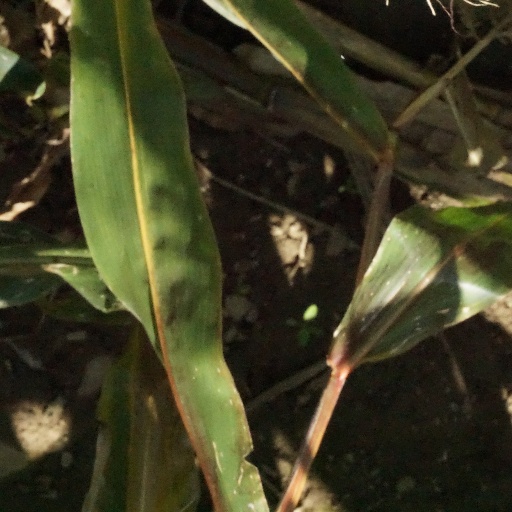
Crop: maize; corn